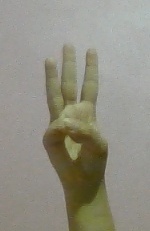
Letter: thaa